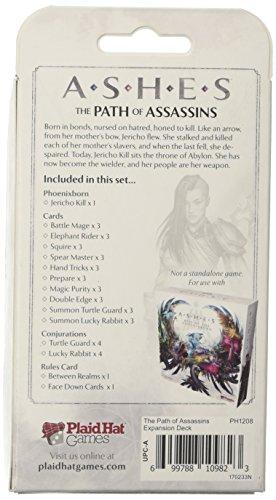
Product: Ashes: The Path of Assassins
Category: Toys & Games | Games & Accessories | Card Games
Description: Supplement your ashes collection with new cards that can be Incorporated into any deck.
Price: $13.78
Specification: ProductDimensions:7.1x1.7x3.9inches|ItemWeight:1.44ounces|ShippingWeight:1.44ounces(Viewshippingratesandpolicies)|DomesticShipping:ItemcanbeshippedwithinU.S.|InternationalShipping:ThisitemcanbeshippedtoselectcountriesoutsideoftheU.S.LearnMore|ASIN:B077426S51|Itemmodelnumber:PH1208|Manufacturerrecommendedage:13-15years